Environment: real
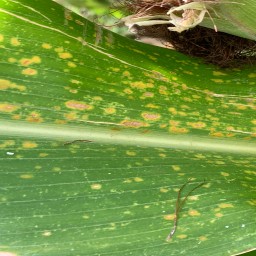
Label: lethal_necrosis